Curry Todd

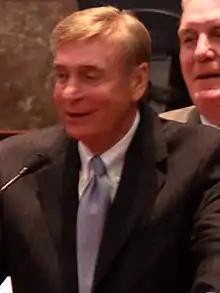
Todd in 2014

Curry Todd was a Republican member of the Tennessee House of Representatives for the 95th District, encompassing part of Shelby County.